Rémi Oudin

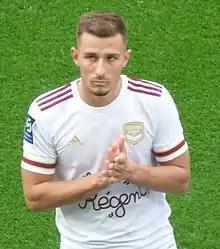
Oudin with Bordeauxin 2020

Rémi Oudin (born 18 November 1996) is a French professional footballer who plays as a midfielder for Italian club Lecce.